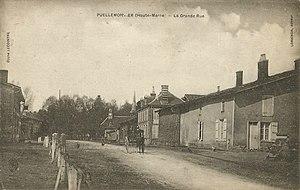
Une rue du village vers 1920.
Puellemontier est une ancienne commune française située dans le département de la Haute-Marne, en région Champagne-Ardenne.